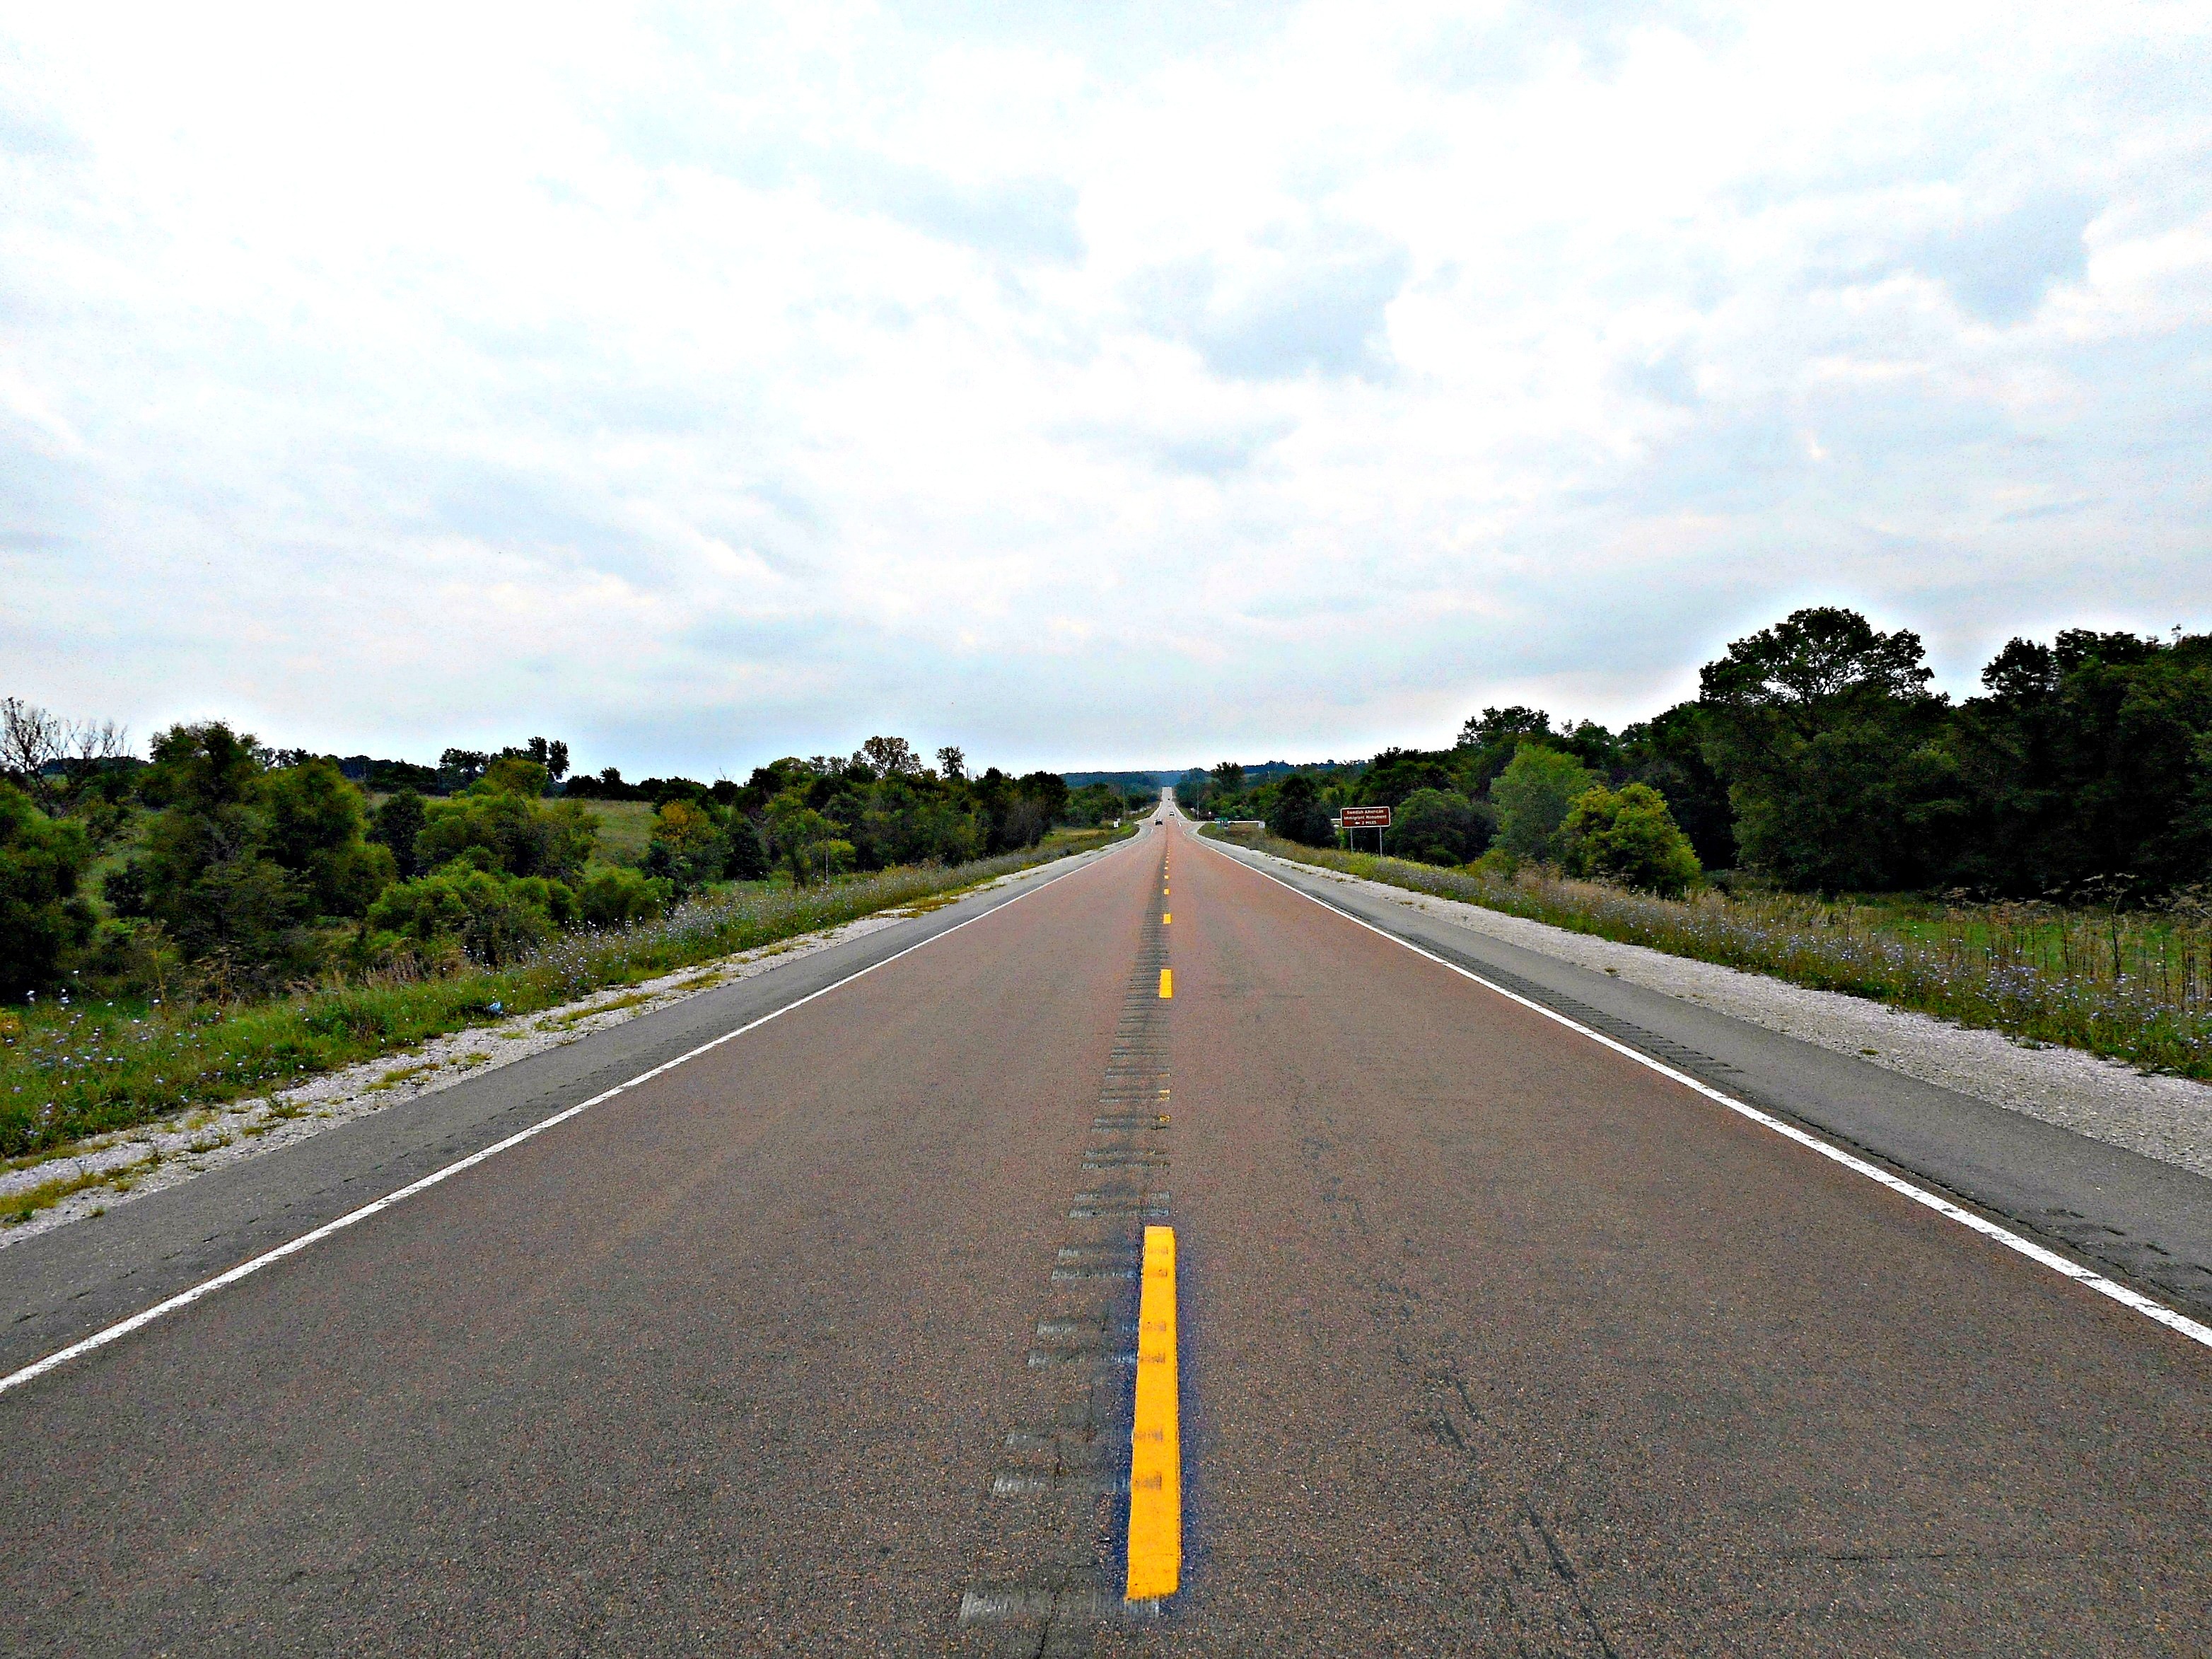
road, perspective, highway, driving, asphalt, freeway, lane, shoulder, road trip, infrastructure, road surface, nonbuilding structure, controlled access highway